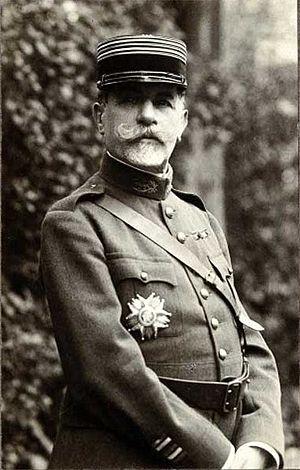
Samuel Pozzi en 1918
Jean-Samuel Pozzi est un médecin, chirurgien et anthropologue français né à Bergerac le 3 octobre 1846 et mort à Paris le 13 juin 1918. Membre de l'Académie de médecine et professeur à la Faculté, il fut l'un des pionniers de la gynécologie moderne.